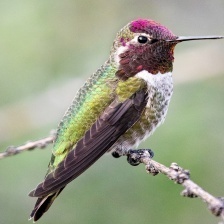
Species: ANNAS HUMMINGBIRD
Scientific name: CALYPTE ANNA
ImageNet parent category: hummingbird